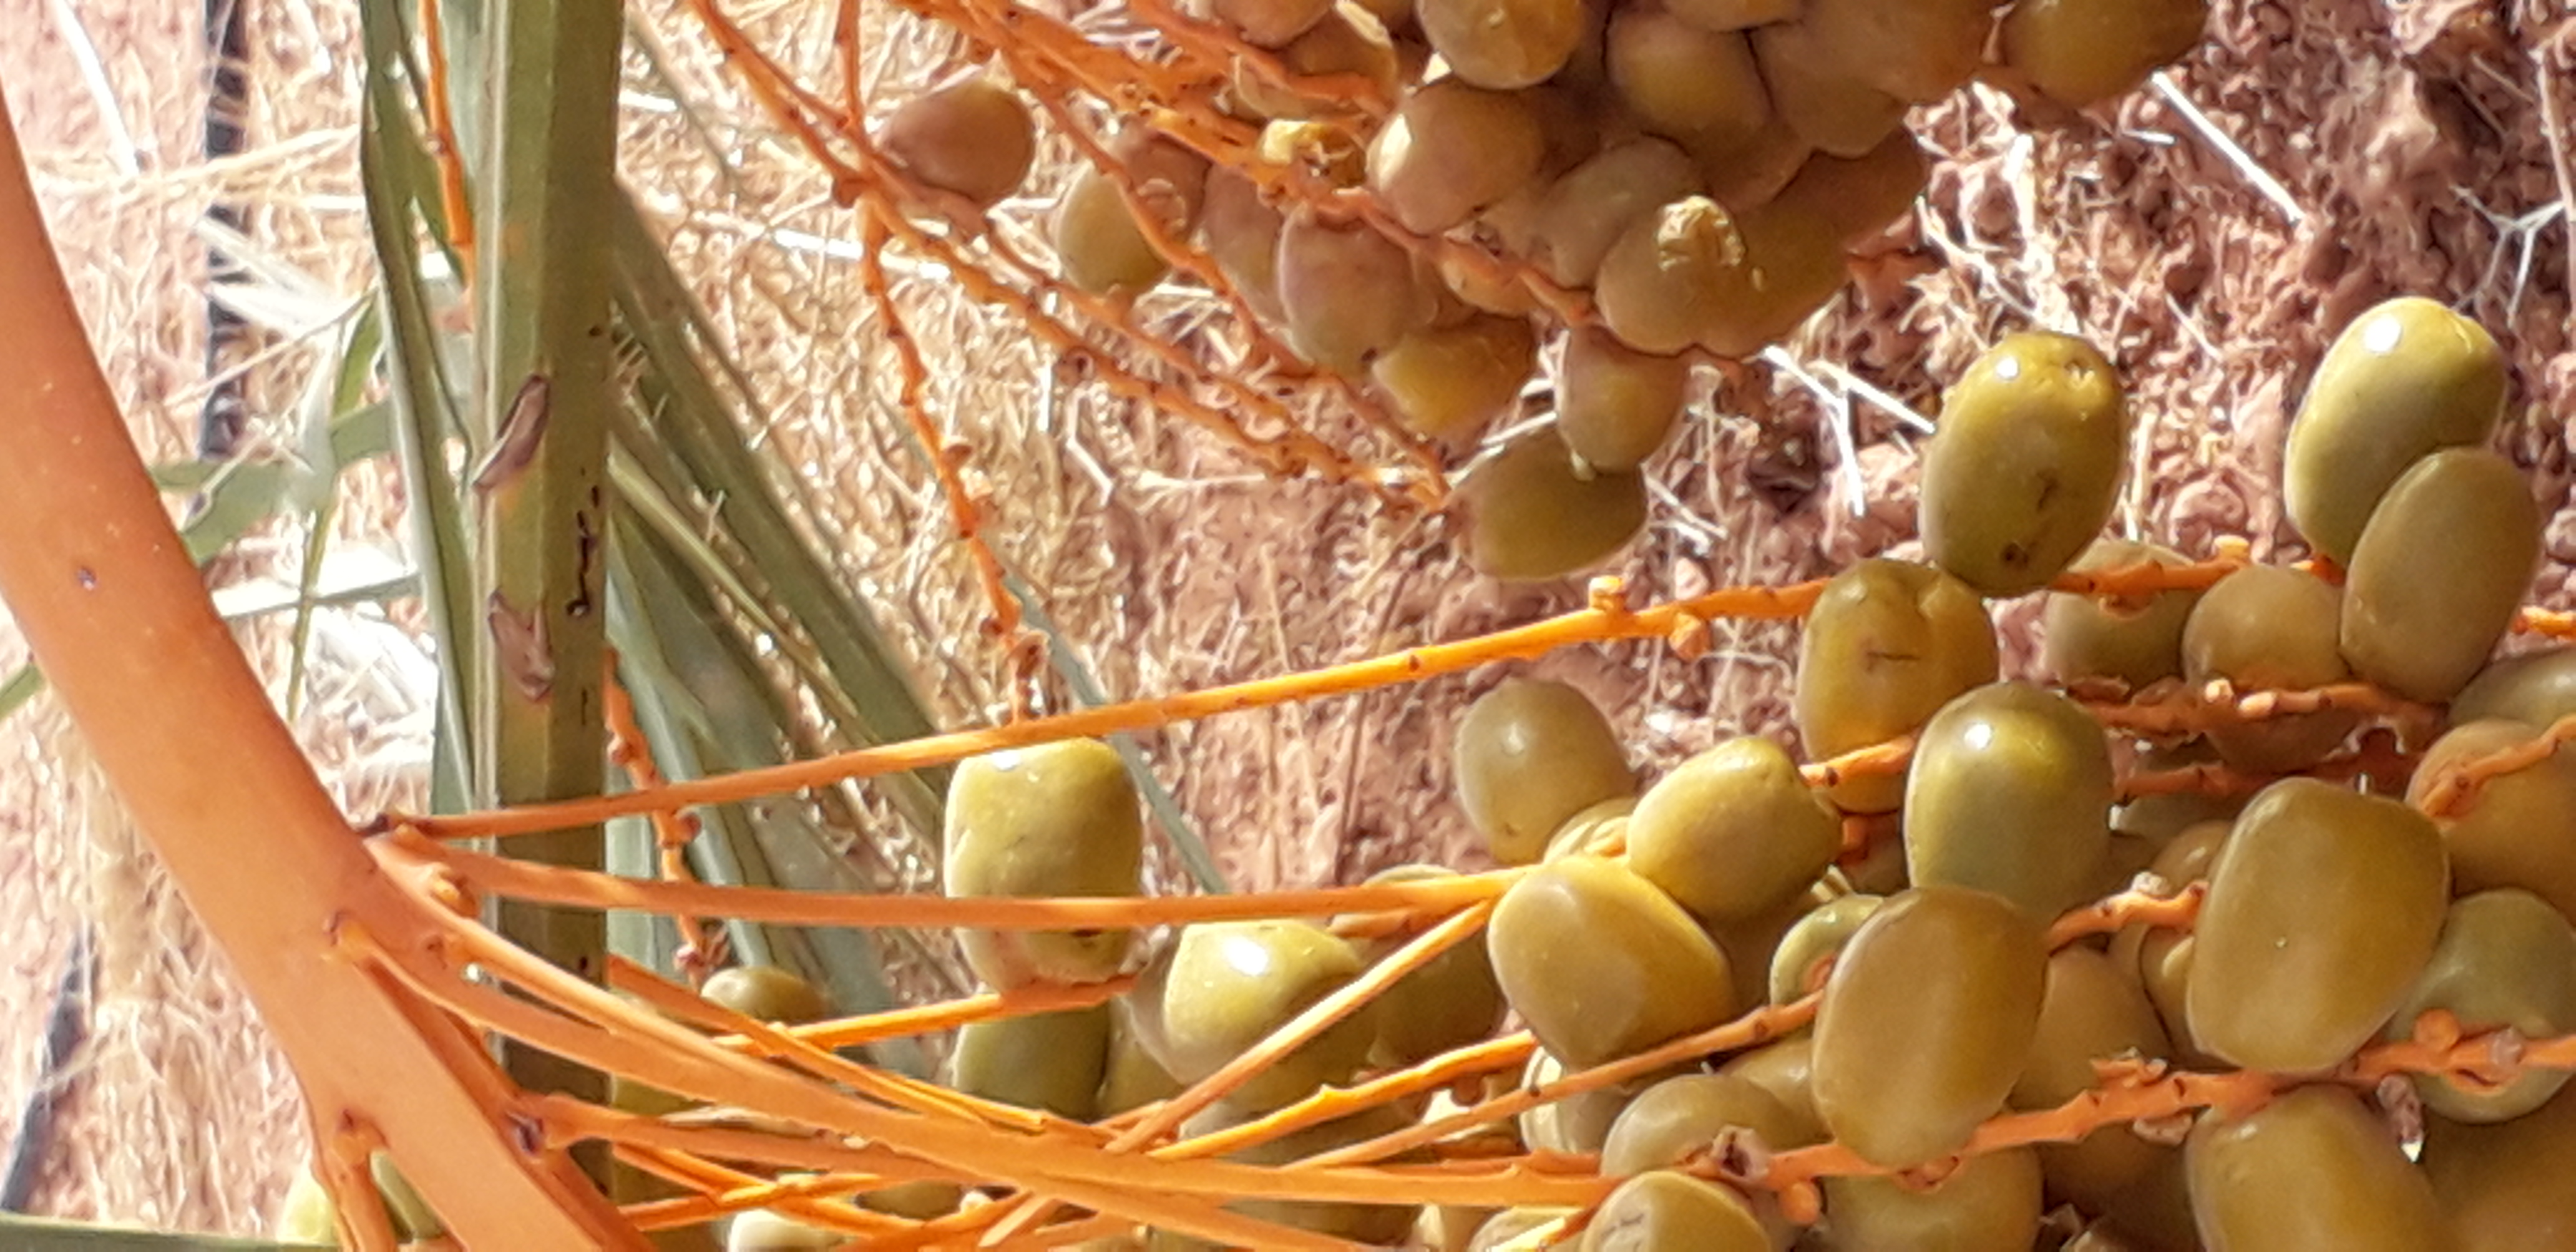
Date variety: Boufagous